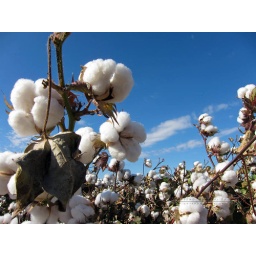
Cotton plants in a field against a blue sky